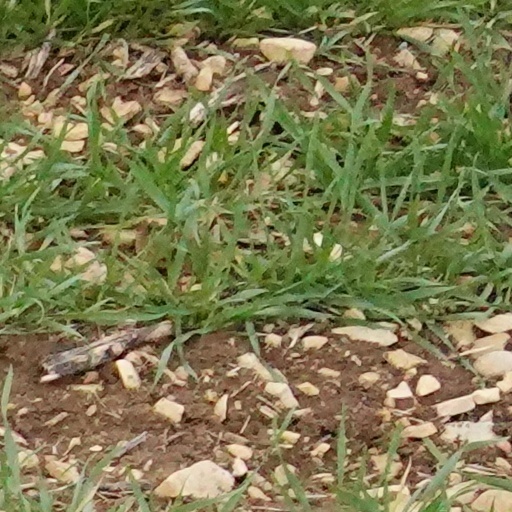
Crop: wheat